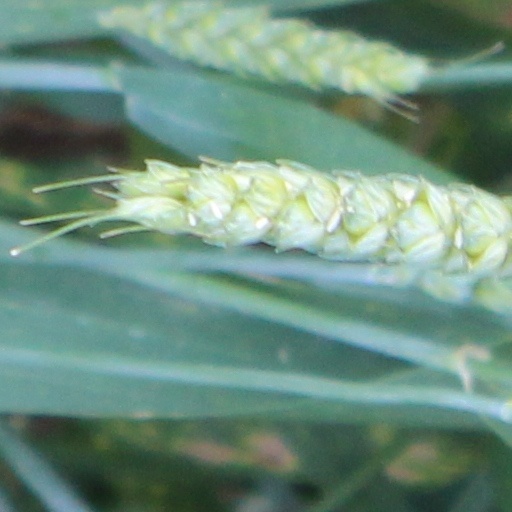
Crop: wheat